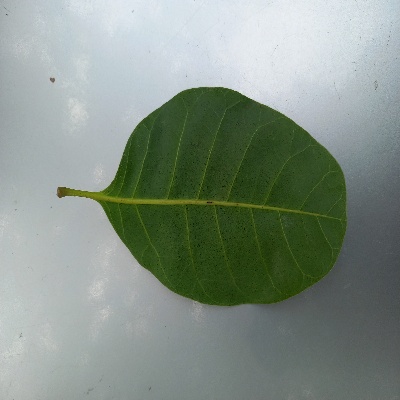
Crop: Cashew
Condition: healthy